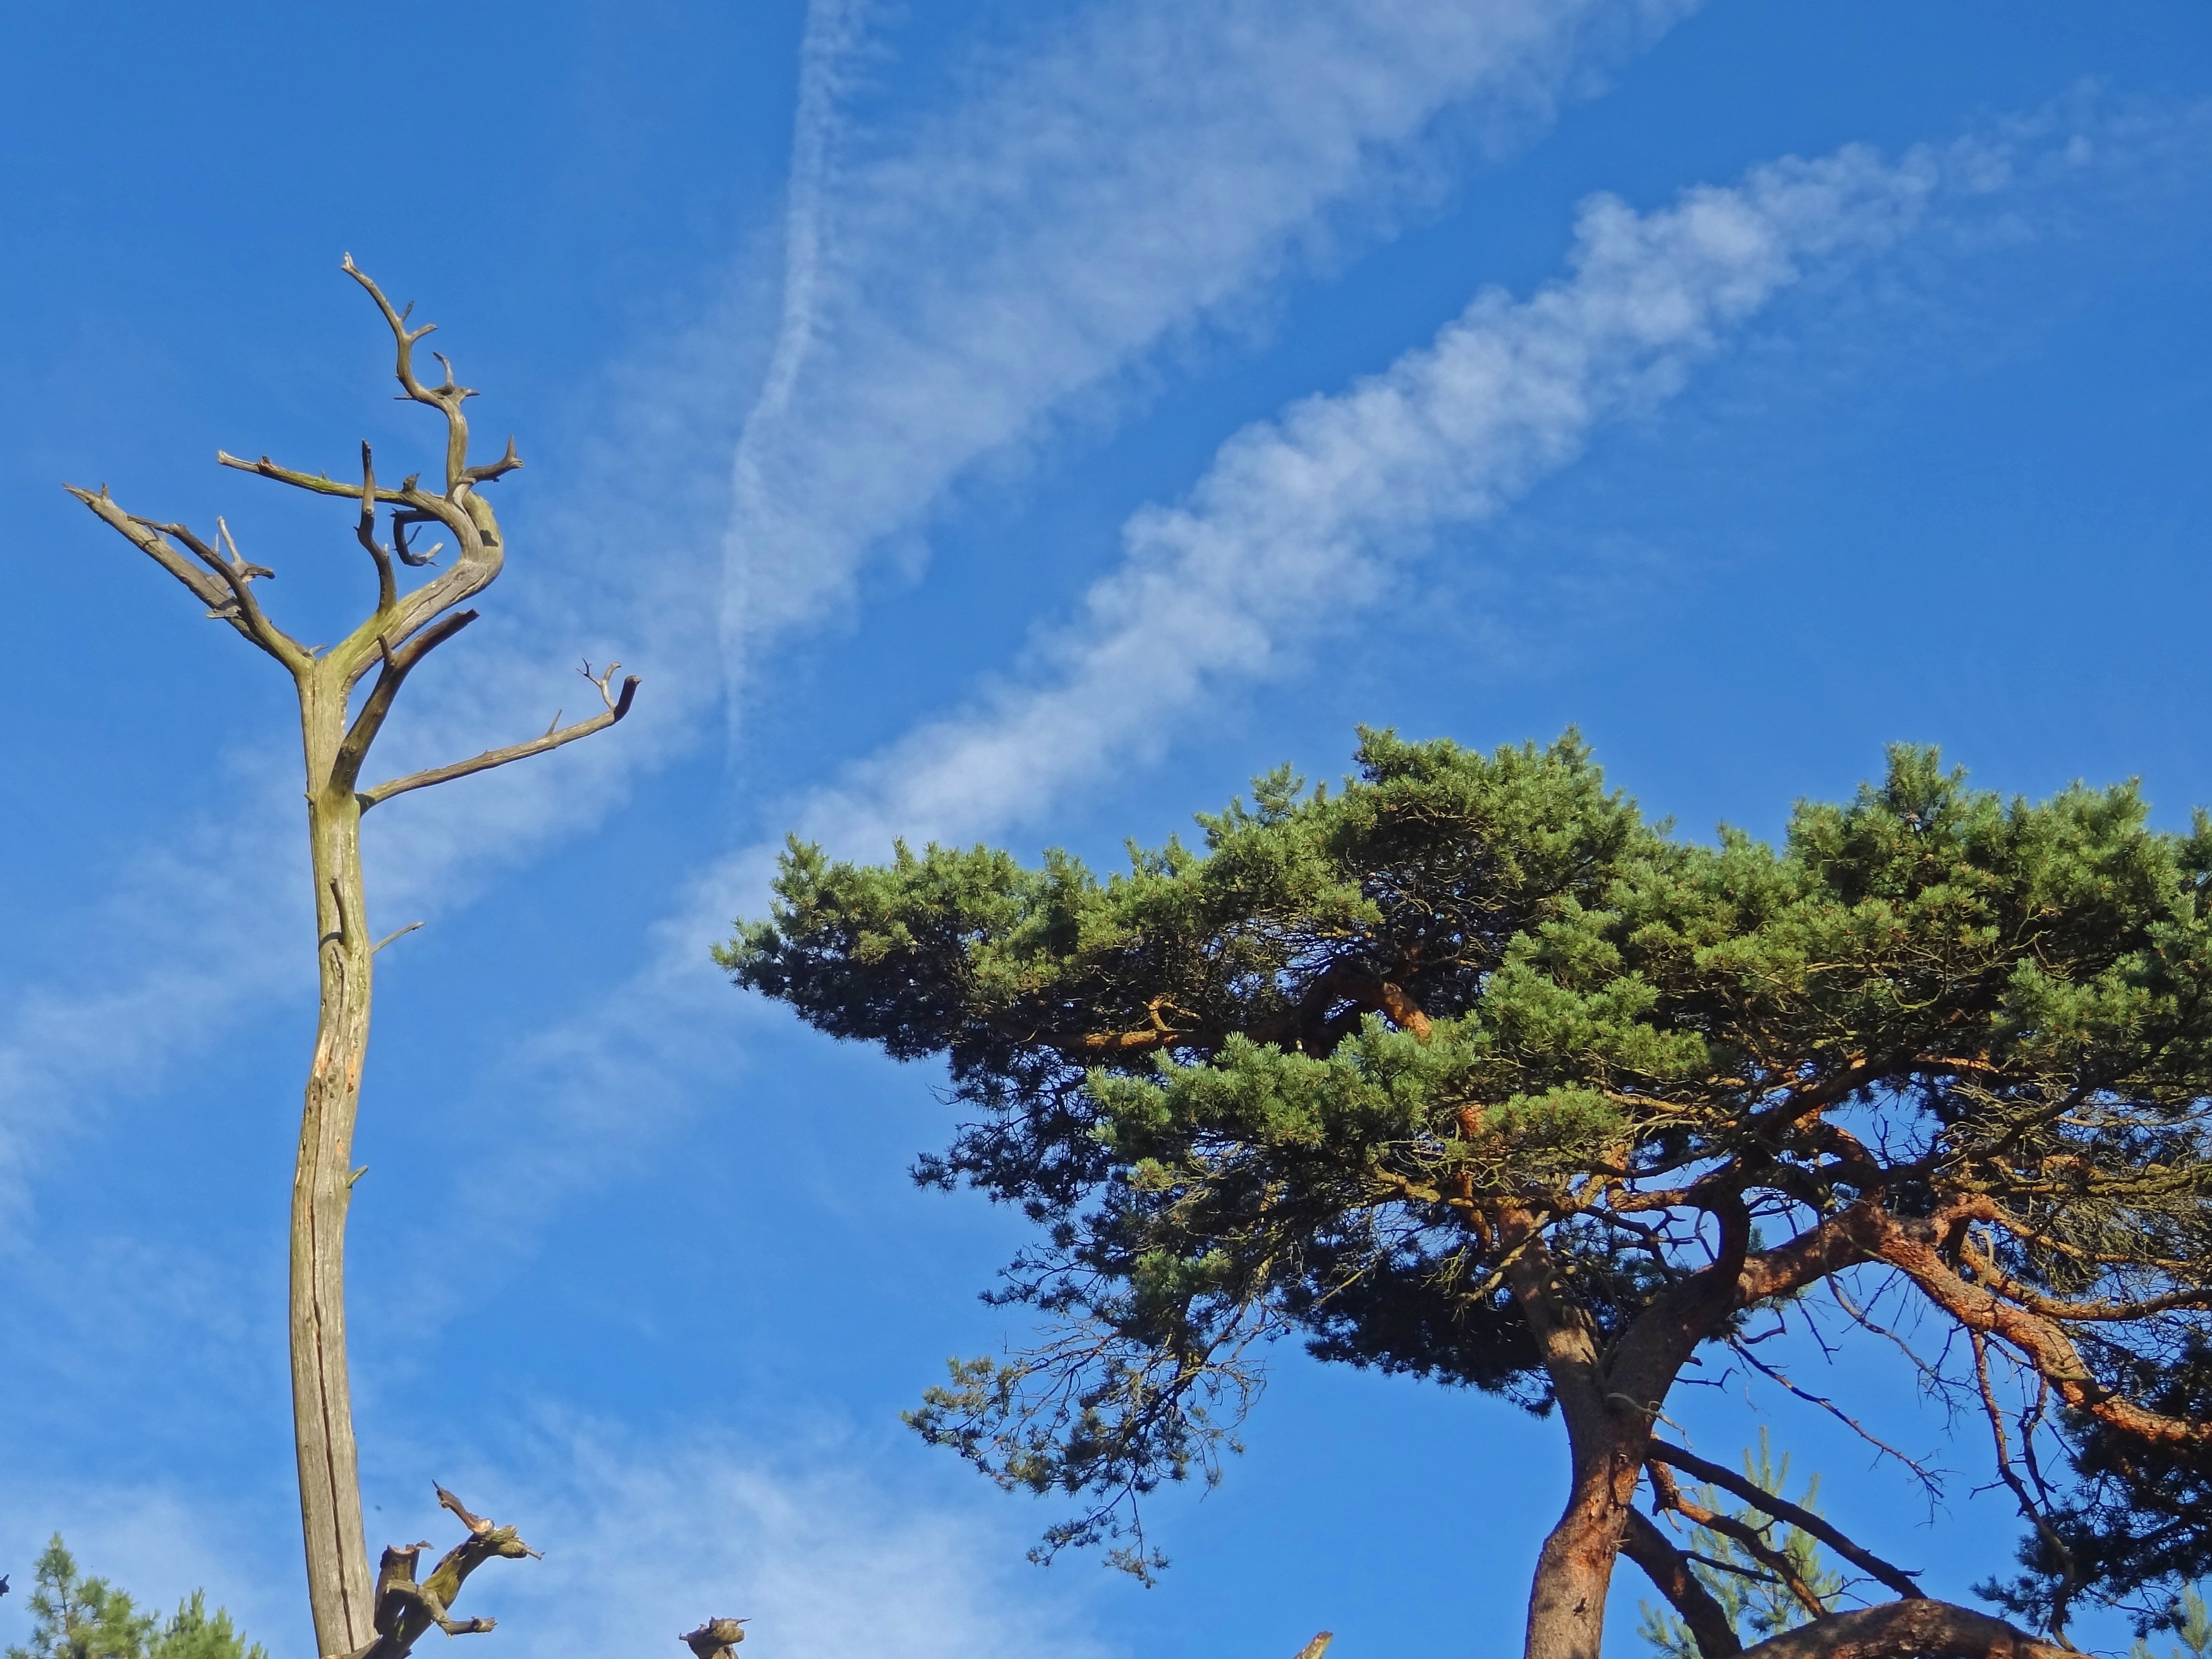
tree, nature, branch, cloud, plant, sky, leaf, desert, flower, wind, pine, death, flora, heat, tribe, age, end, eventide, ecosystem, drought, ill, steppe, pine forest, disease, die off, dying tree, woody plant, land plant